Quad (unit)

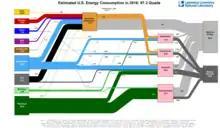
A Sankey diagram using quads.

A quad is a unit of energy equal to (a short-scale quadrillion) BTU, or (1.055 exajoules or EJ) in SI units.